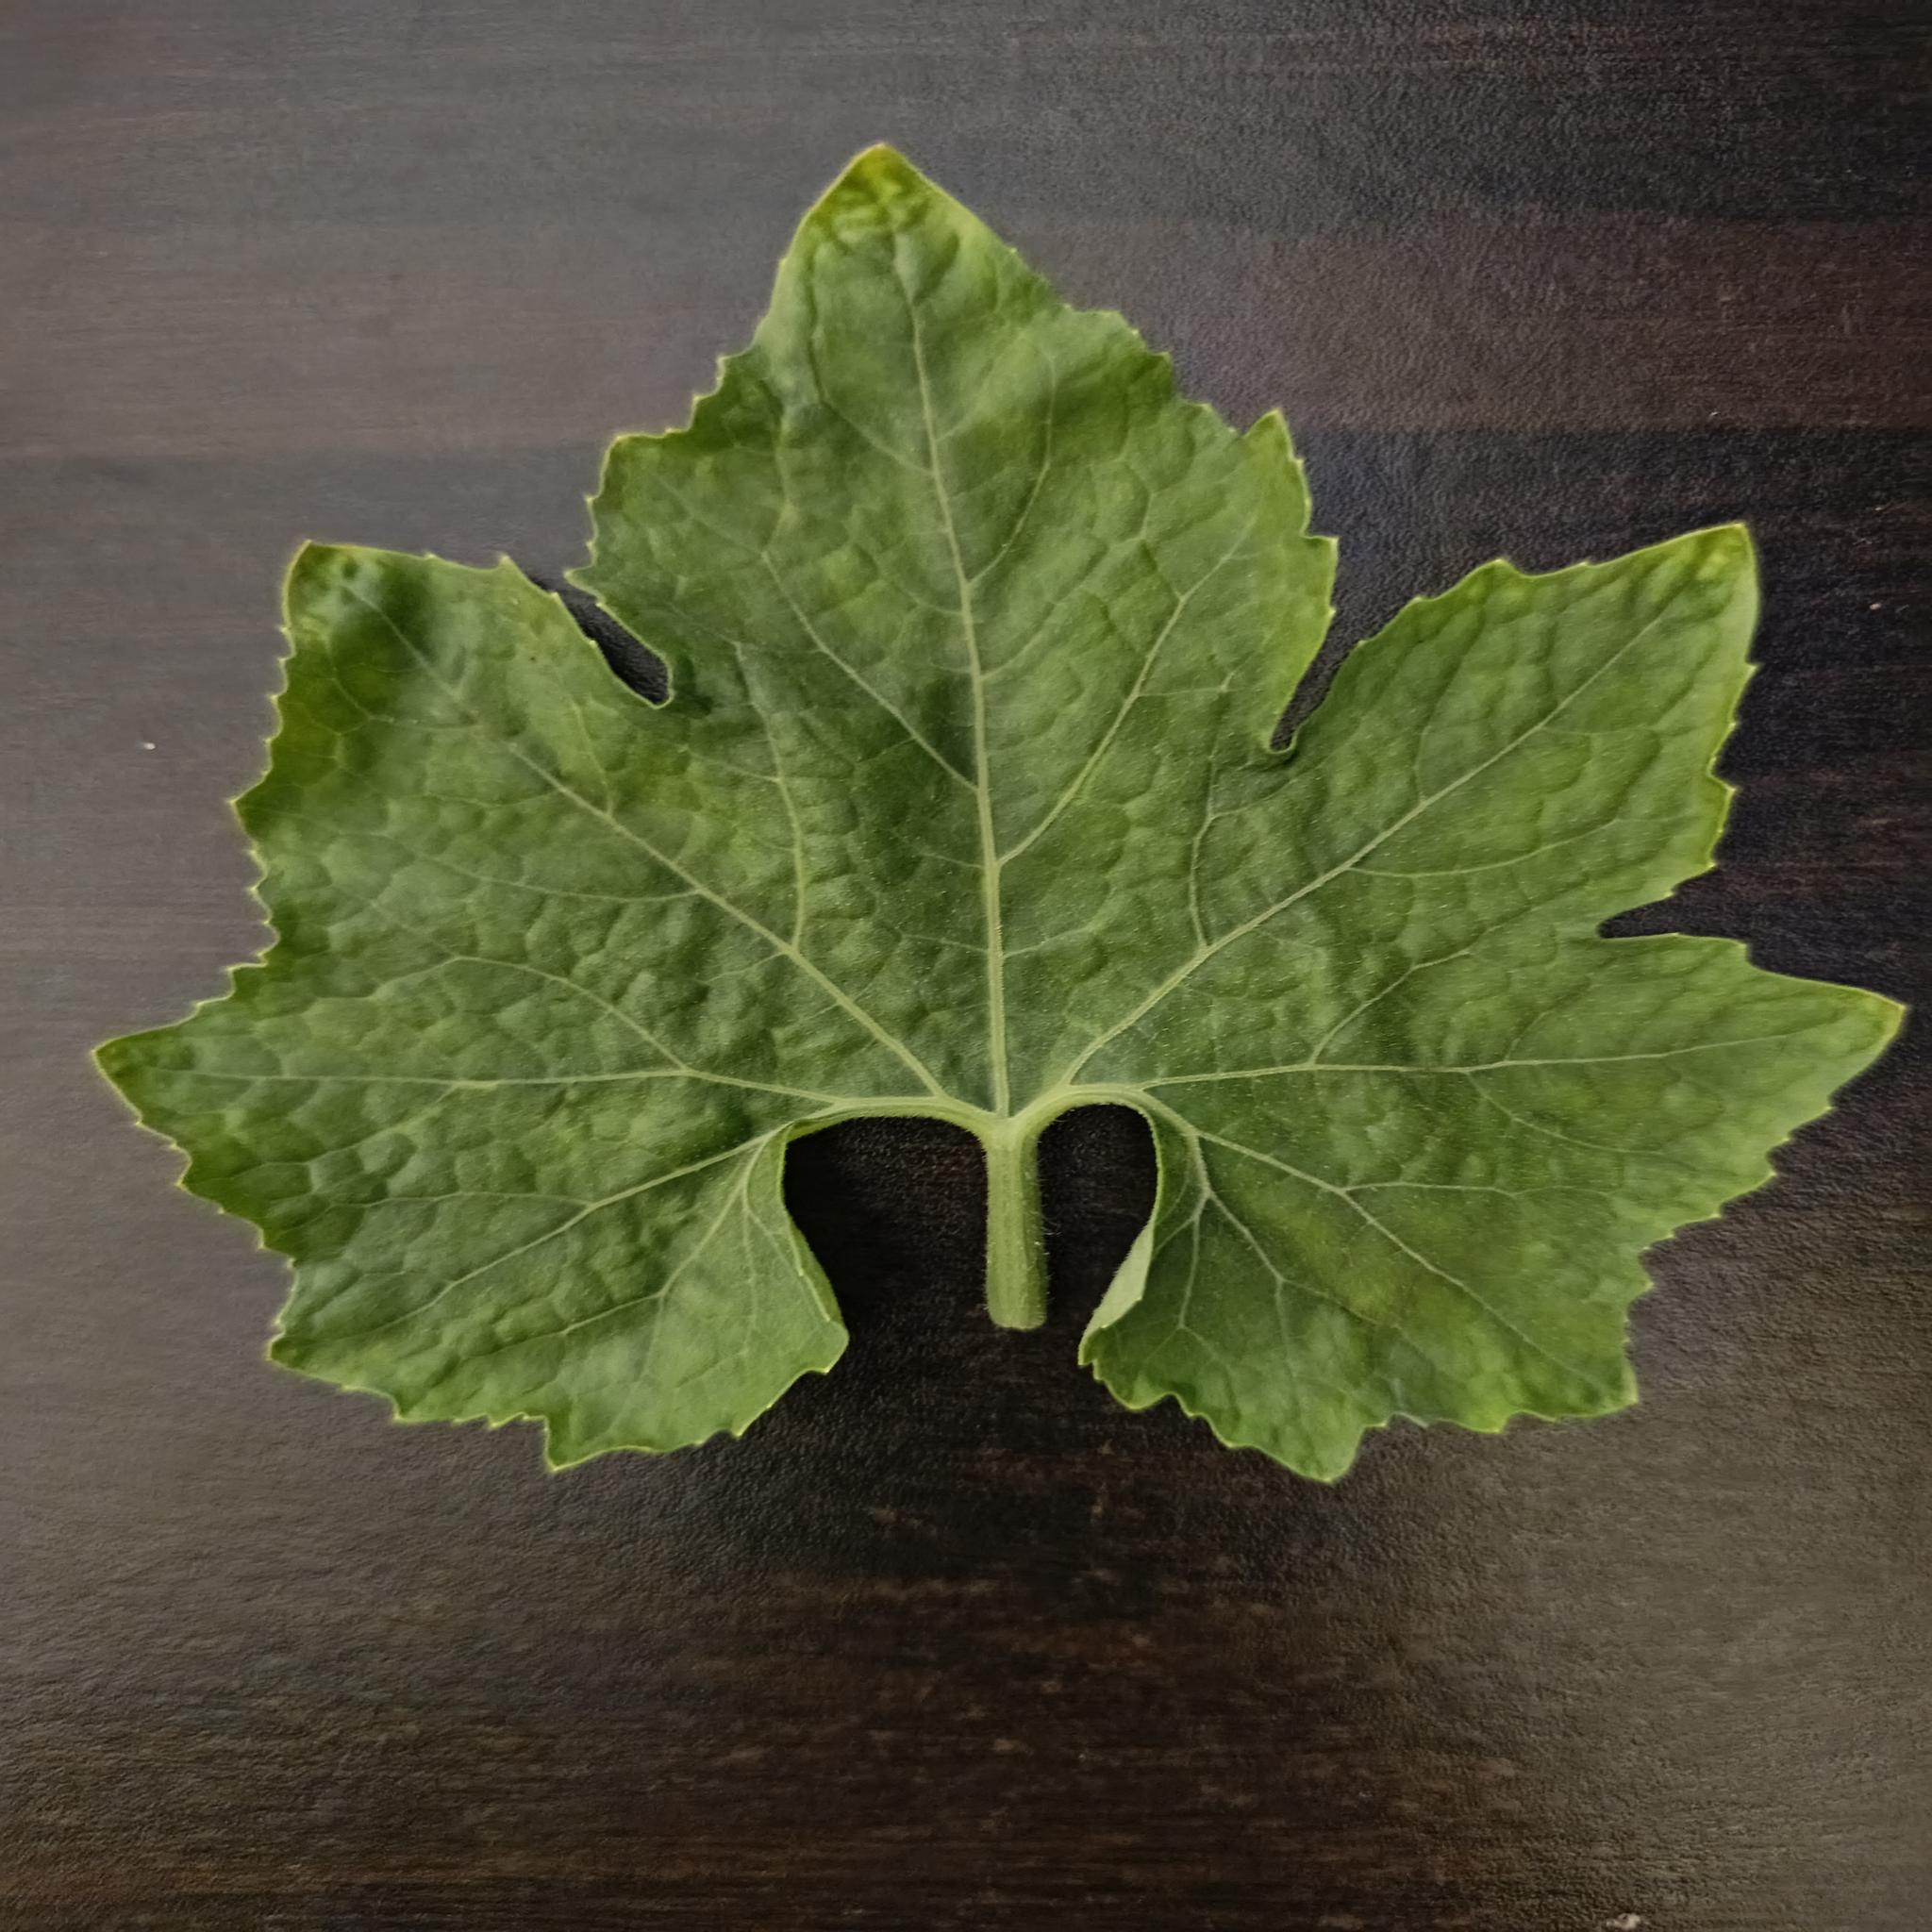
Label: Healthy